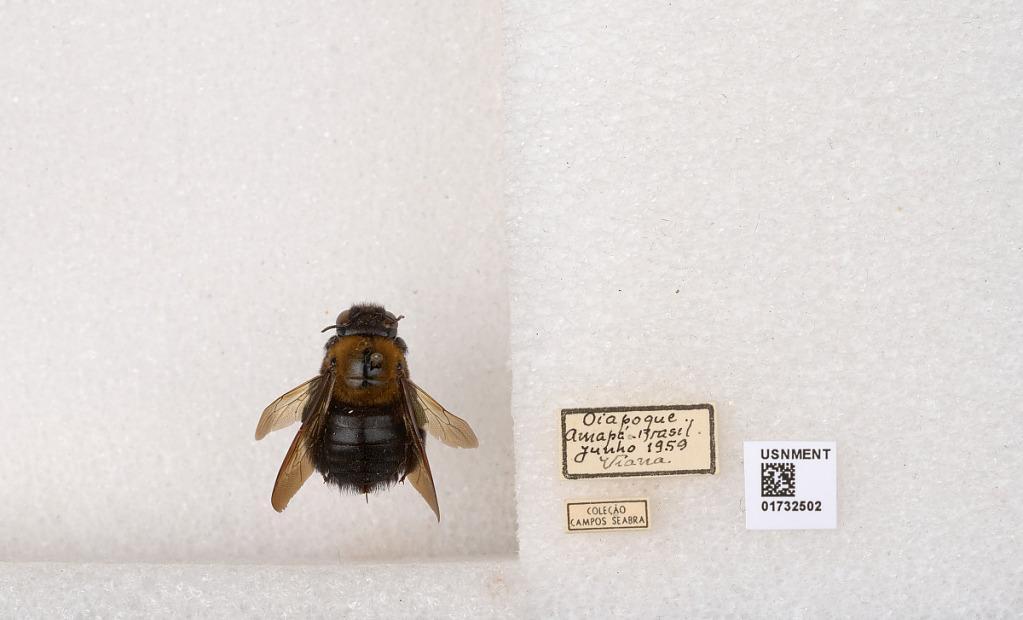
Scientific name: Xylocopa (Neoxylocopa) aurulenta (Fabricius)
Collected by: Viana
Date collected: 1959-6-1
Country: Brazil
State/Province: Amapa
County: Oiapoque
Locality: Oiapoque
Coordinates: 3.84003, -51.8288